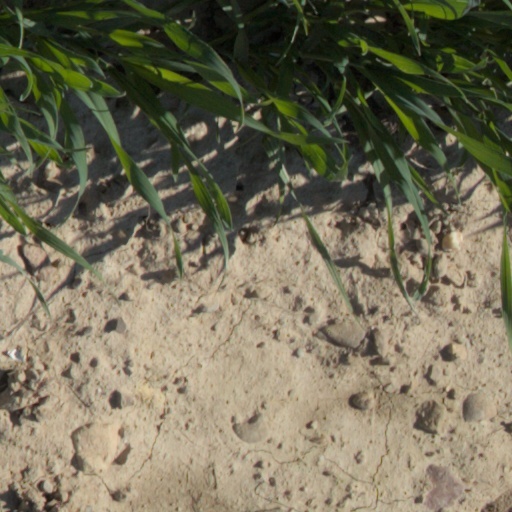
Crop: wheat